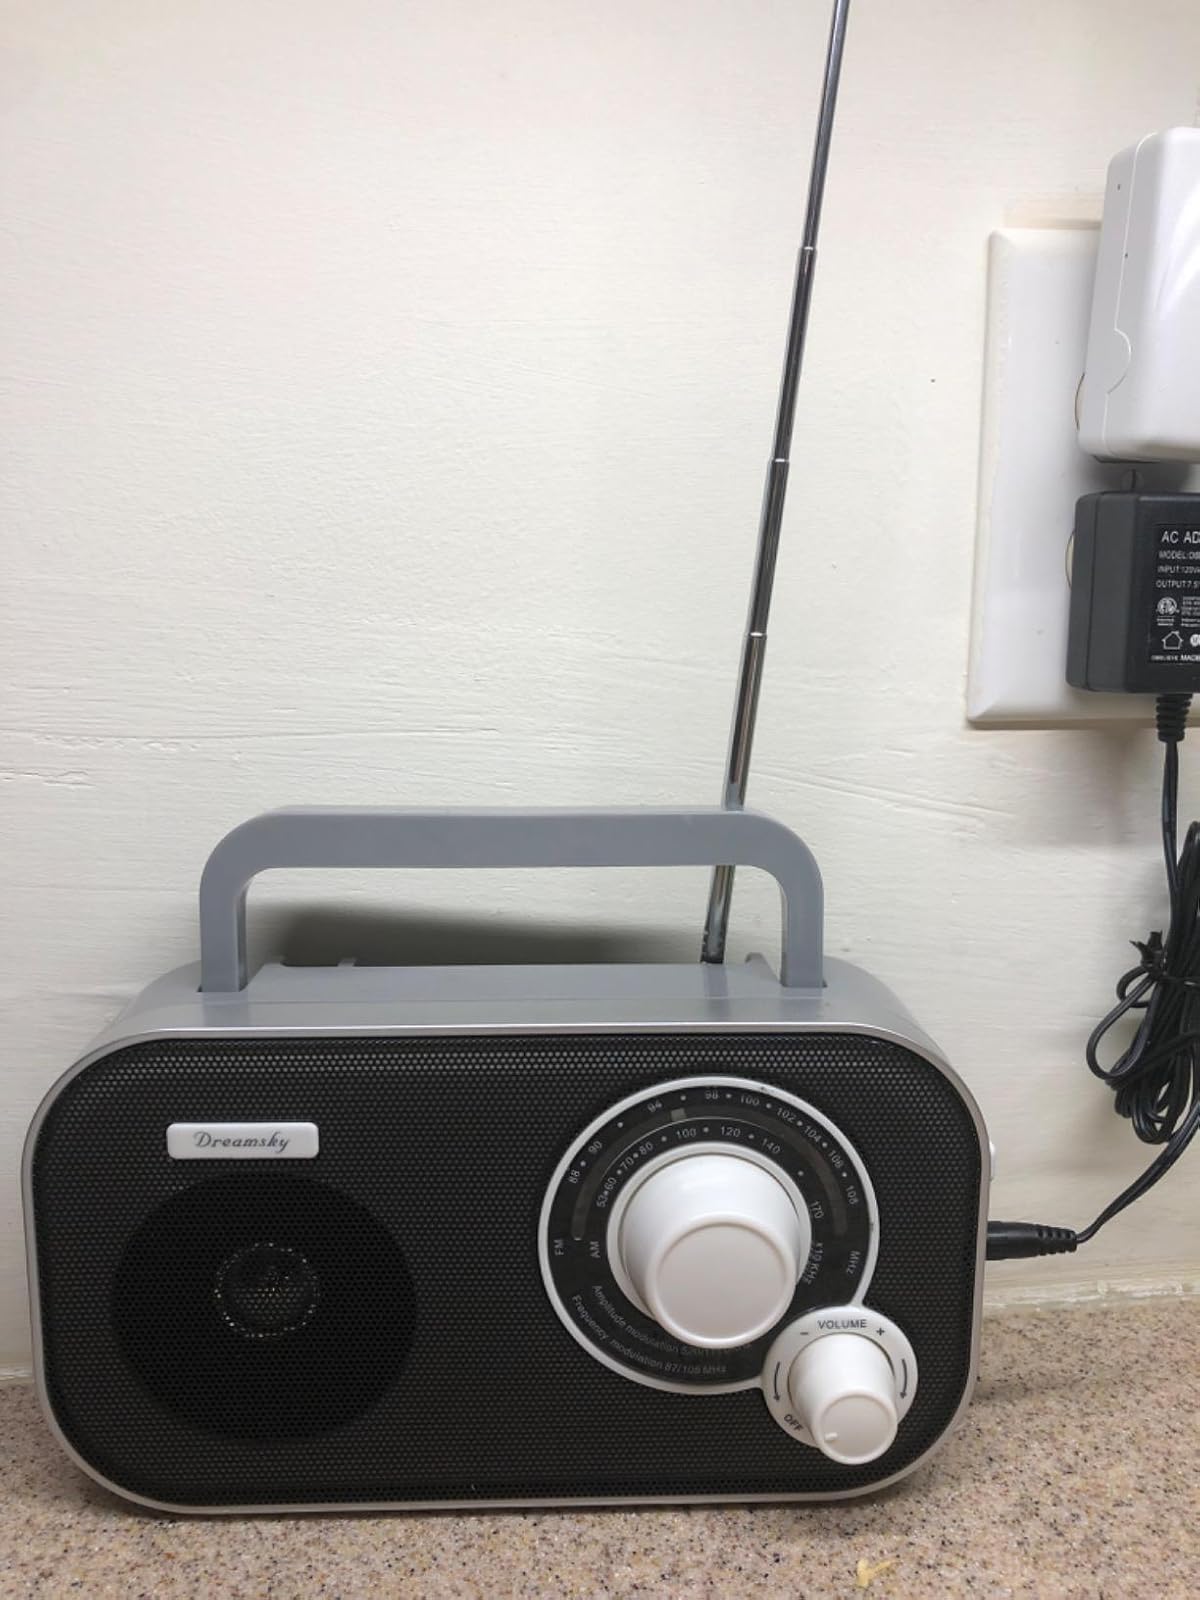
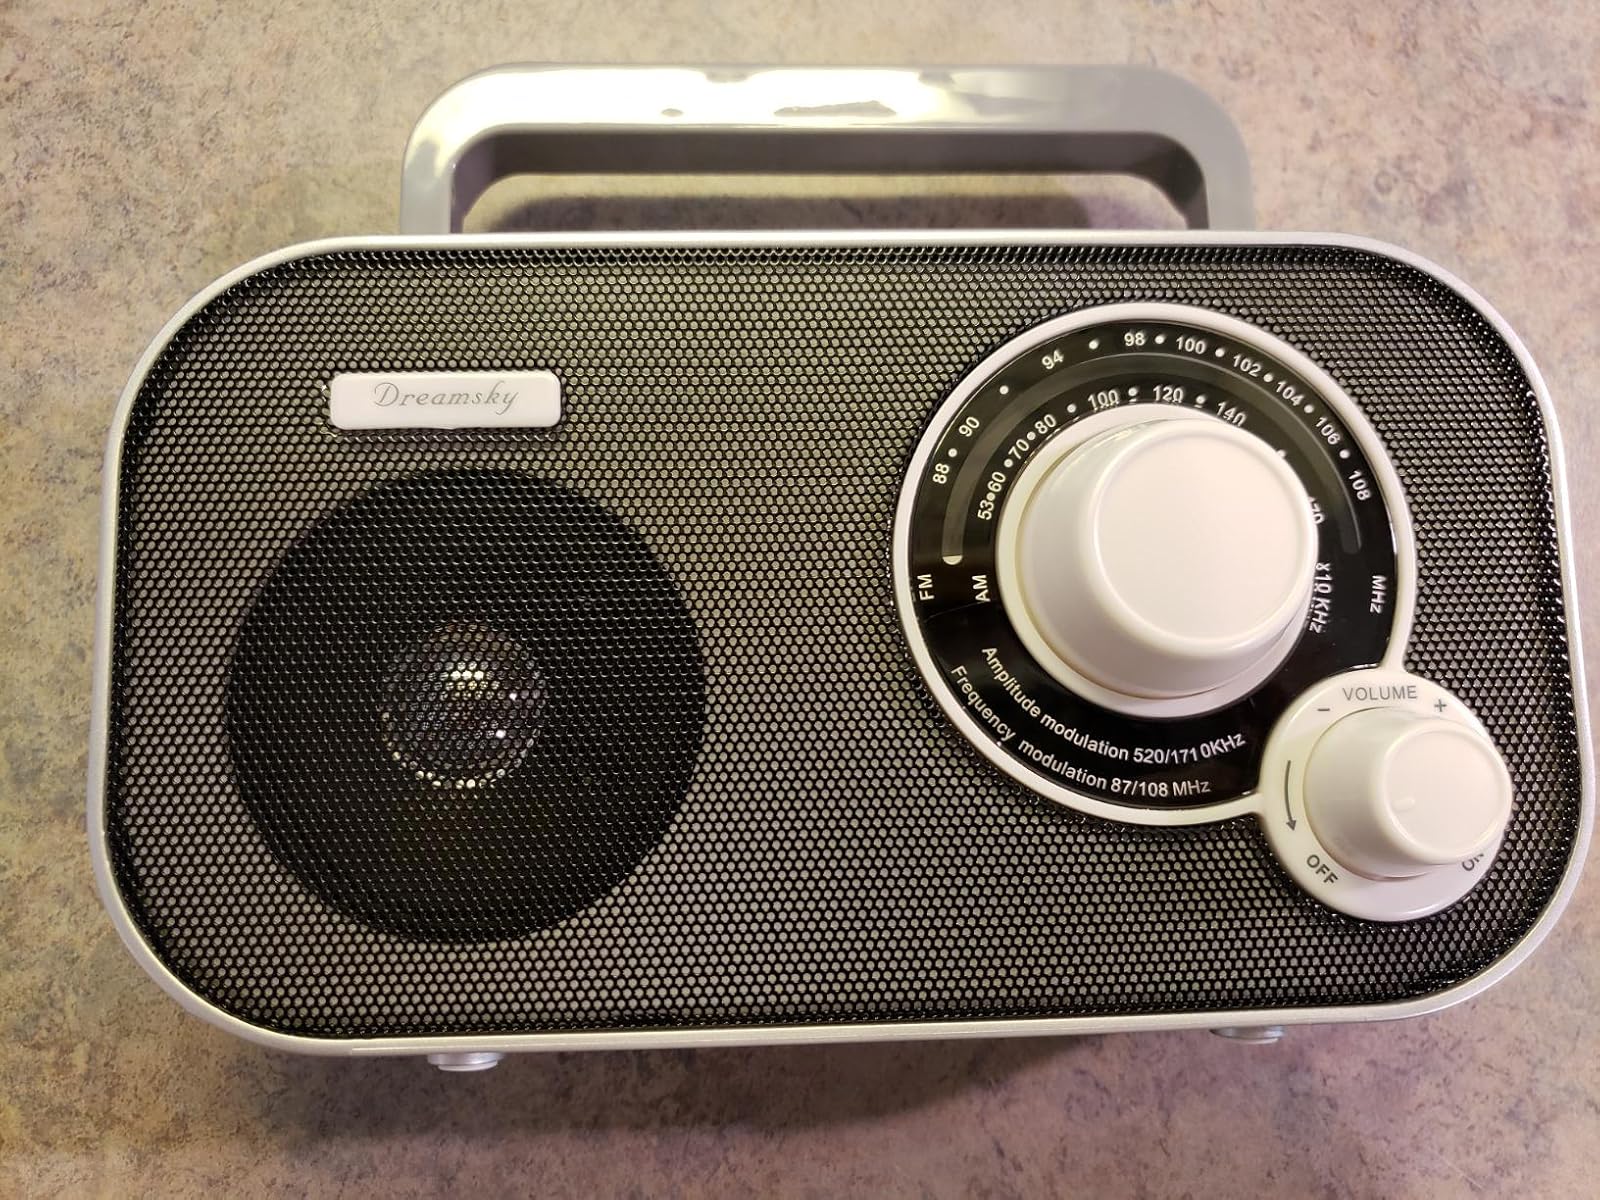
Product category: radio
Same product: yes